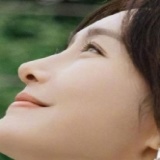
diễn viên Tần Lam